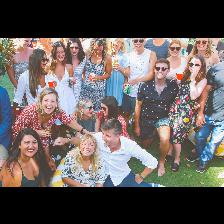
Label: Human